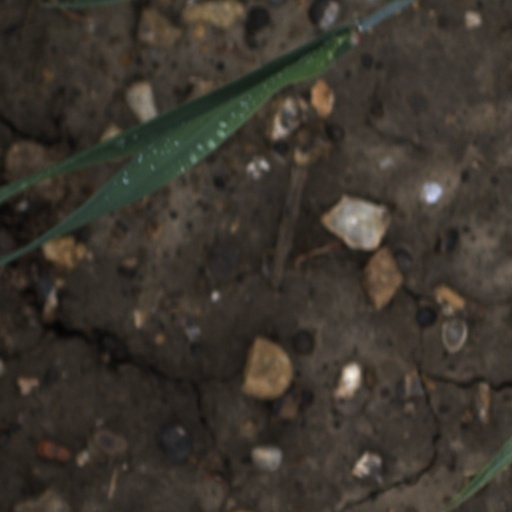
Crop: wheat